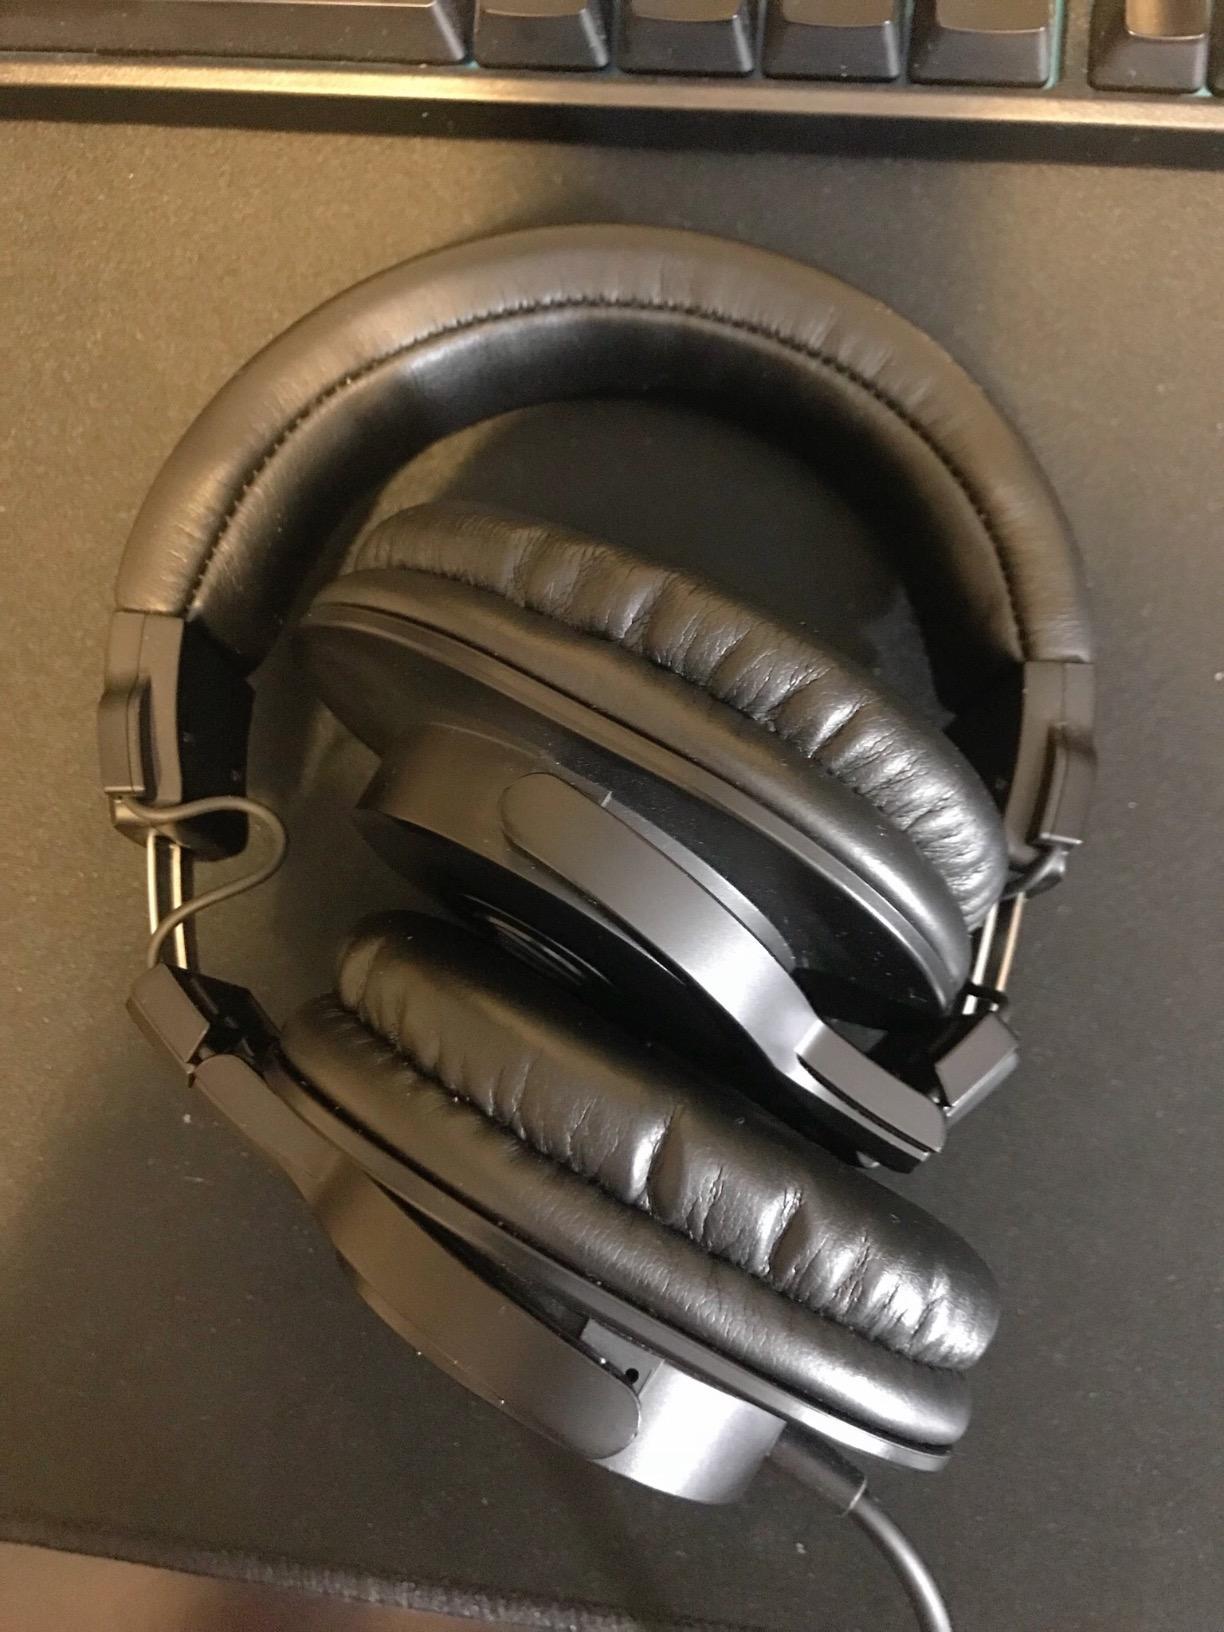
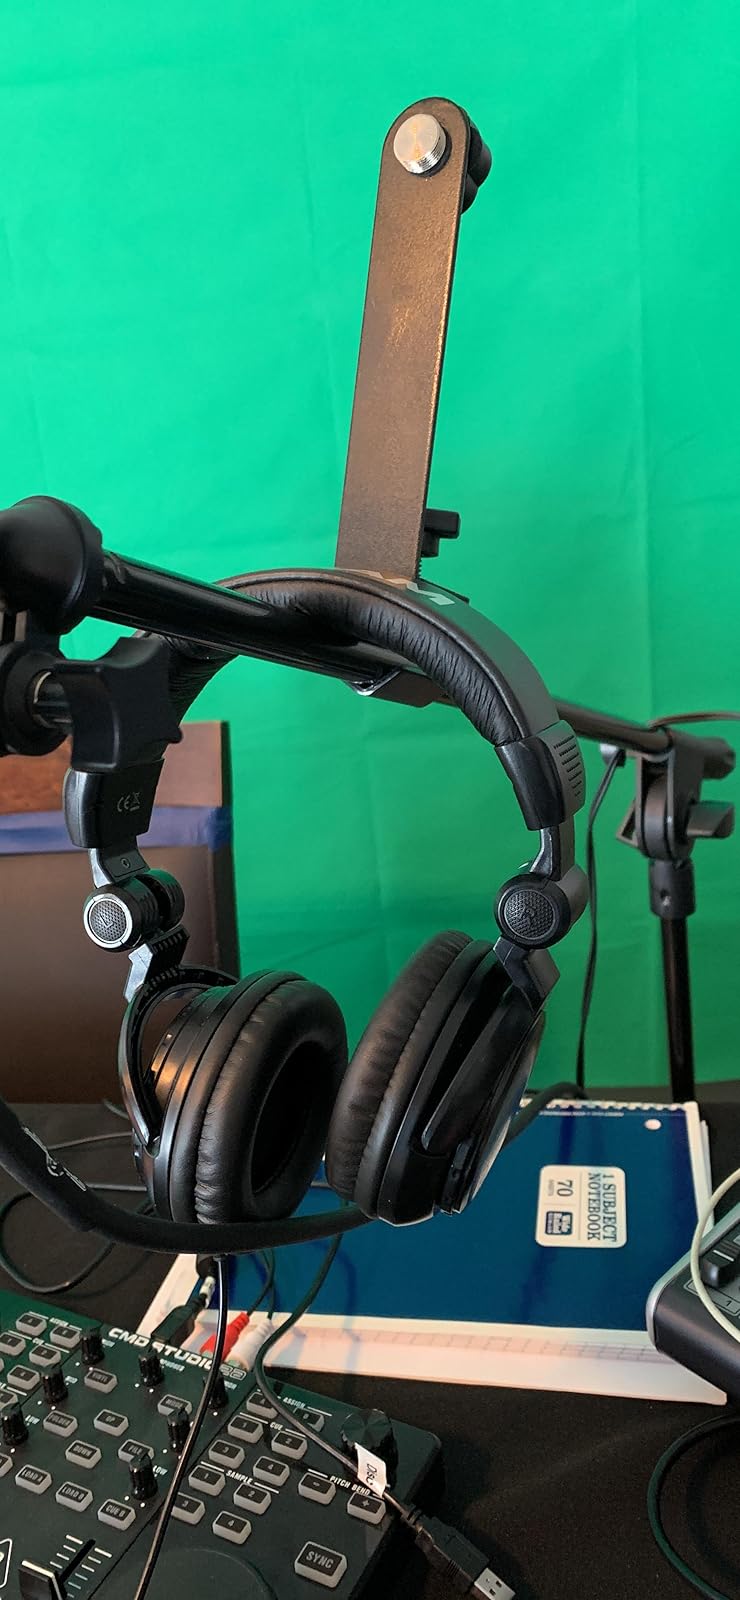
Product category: headphones
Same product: no